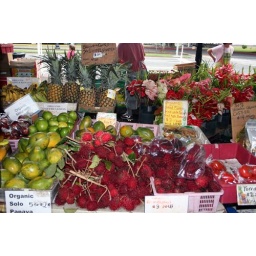
Rambutans, papaya, mangoes, apple bananas, mountain apples, pineapples, tomotoes...all organic and grown in the lava and fresh air.